Jeff Dugan

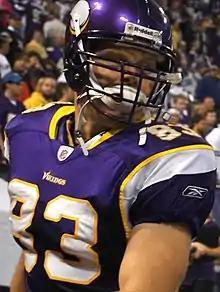
Dugan in 2009

Jeffery Stephen Dugan (born April 8, 1981) is an American former professional football tight end and fullback. He was selected by the Minnesota Vikings in seventh round of 2004 NFL draft. He played college football for the University of Maryland. Before college Dugan attended Central Catholic High School, where NFL quarterbacks Dan Marino and Marc Bulger attended.